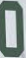
Number: 0